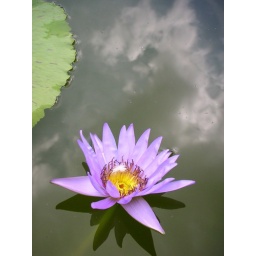
flower in the sky